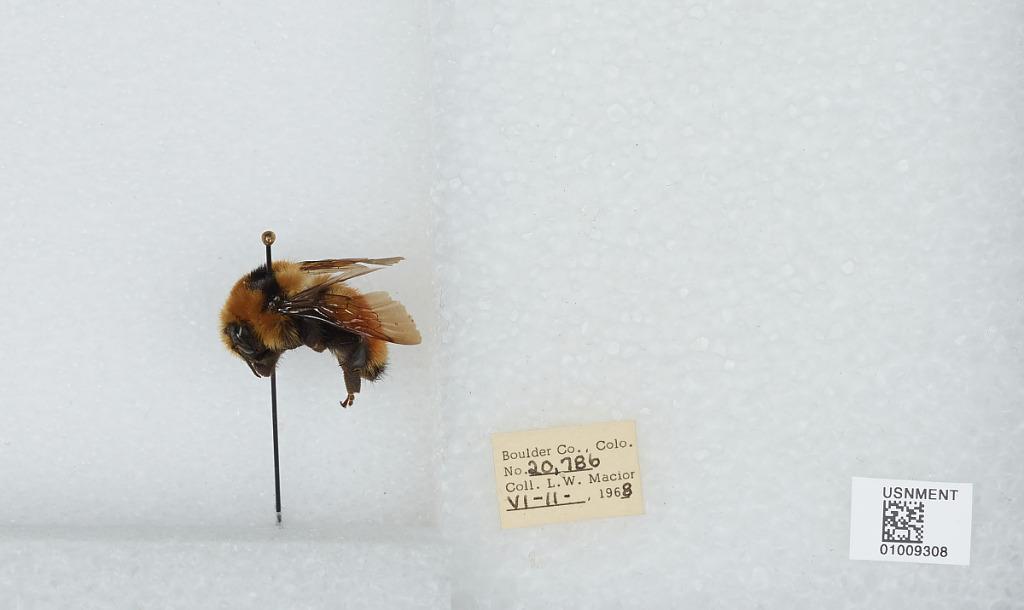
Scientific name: Bombus (Pyrobombus) huntii Greene
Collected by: L. Macior
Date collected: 1968-6-11
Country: United States
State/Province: Colorado
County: Boulder
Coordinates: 40.09, -105.36